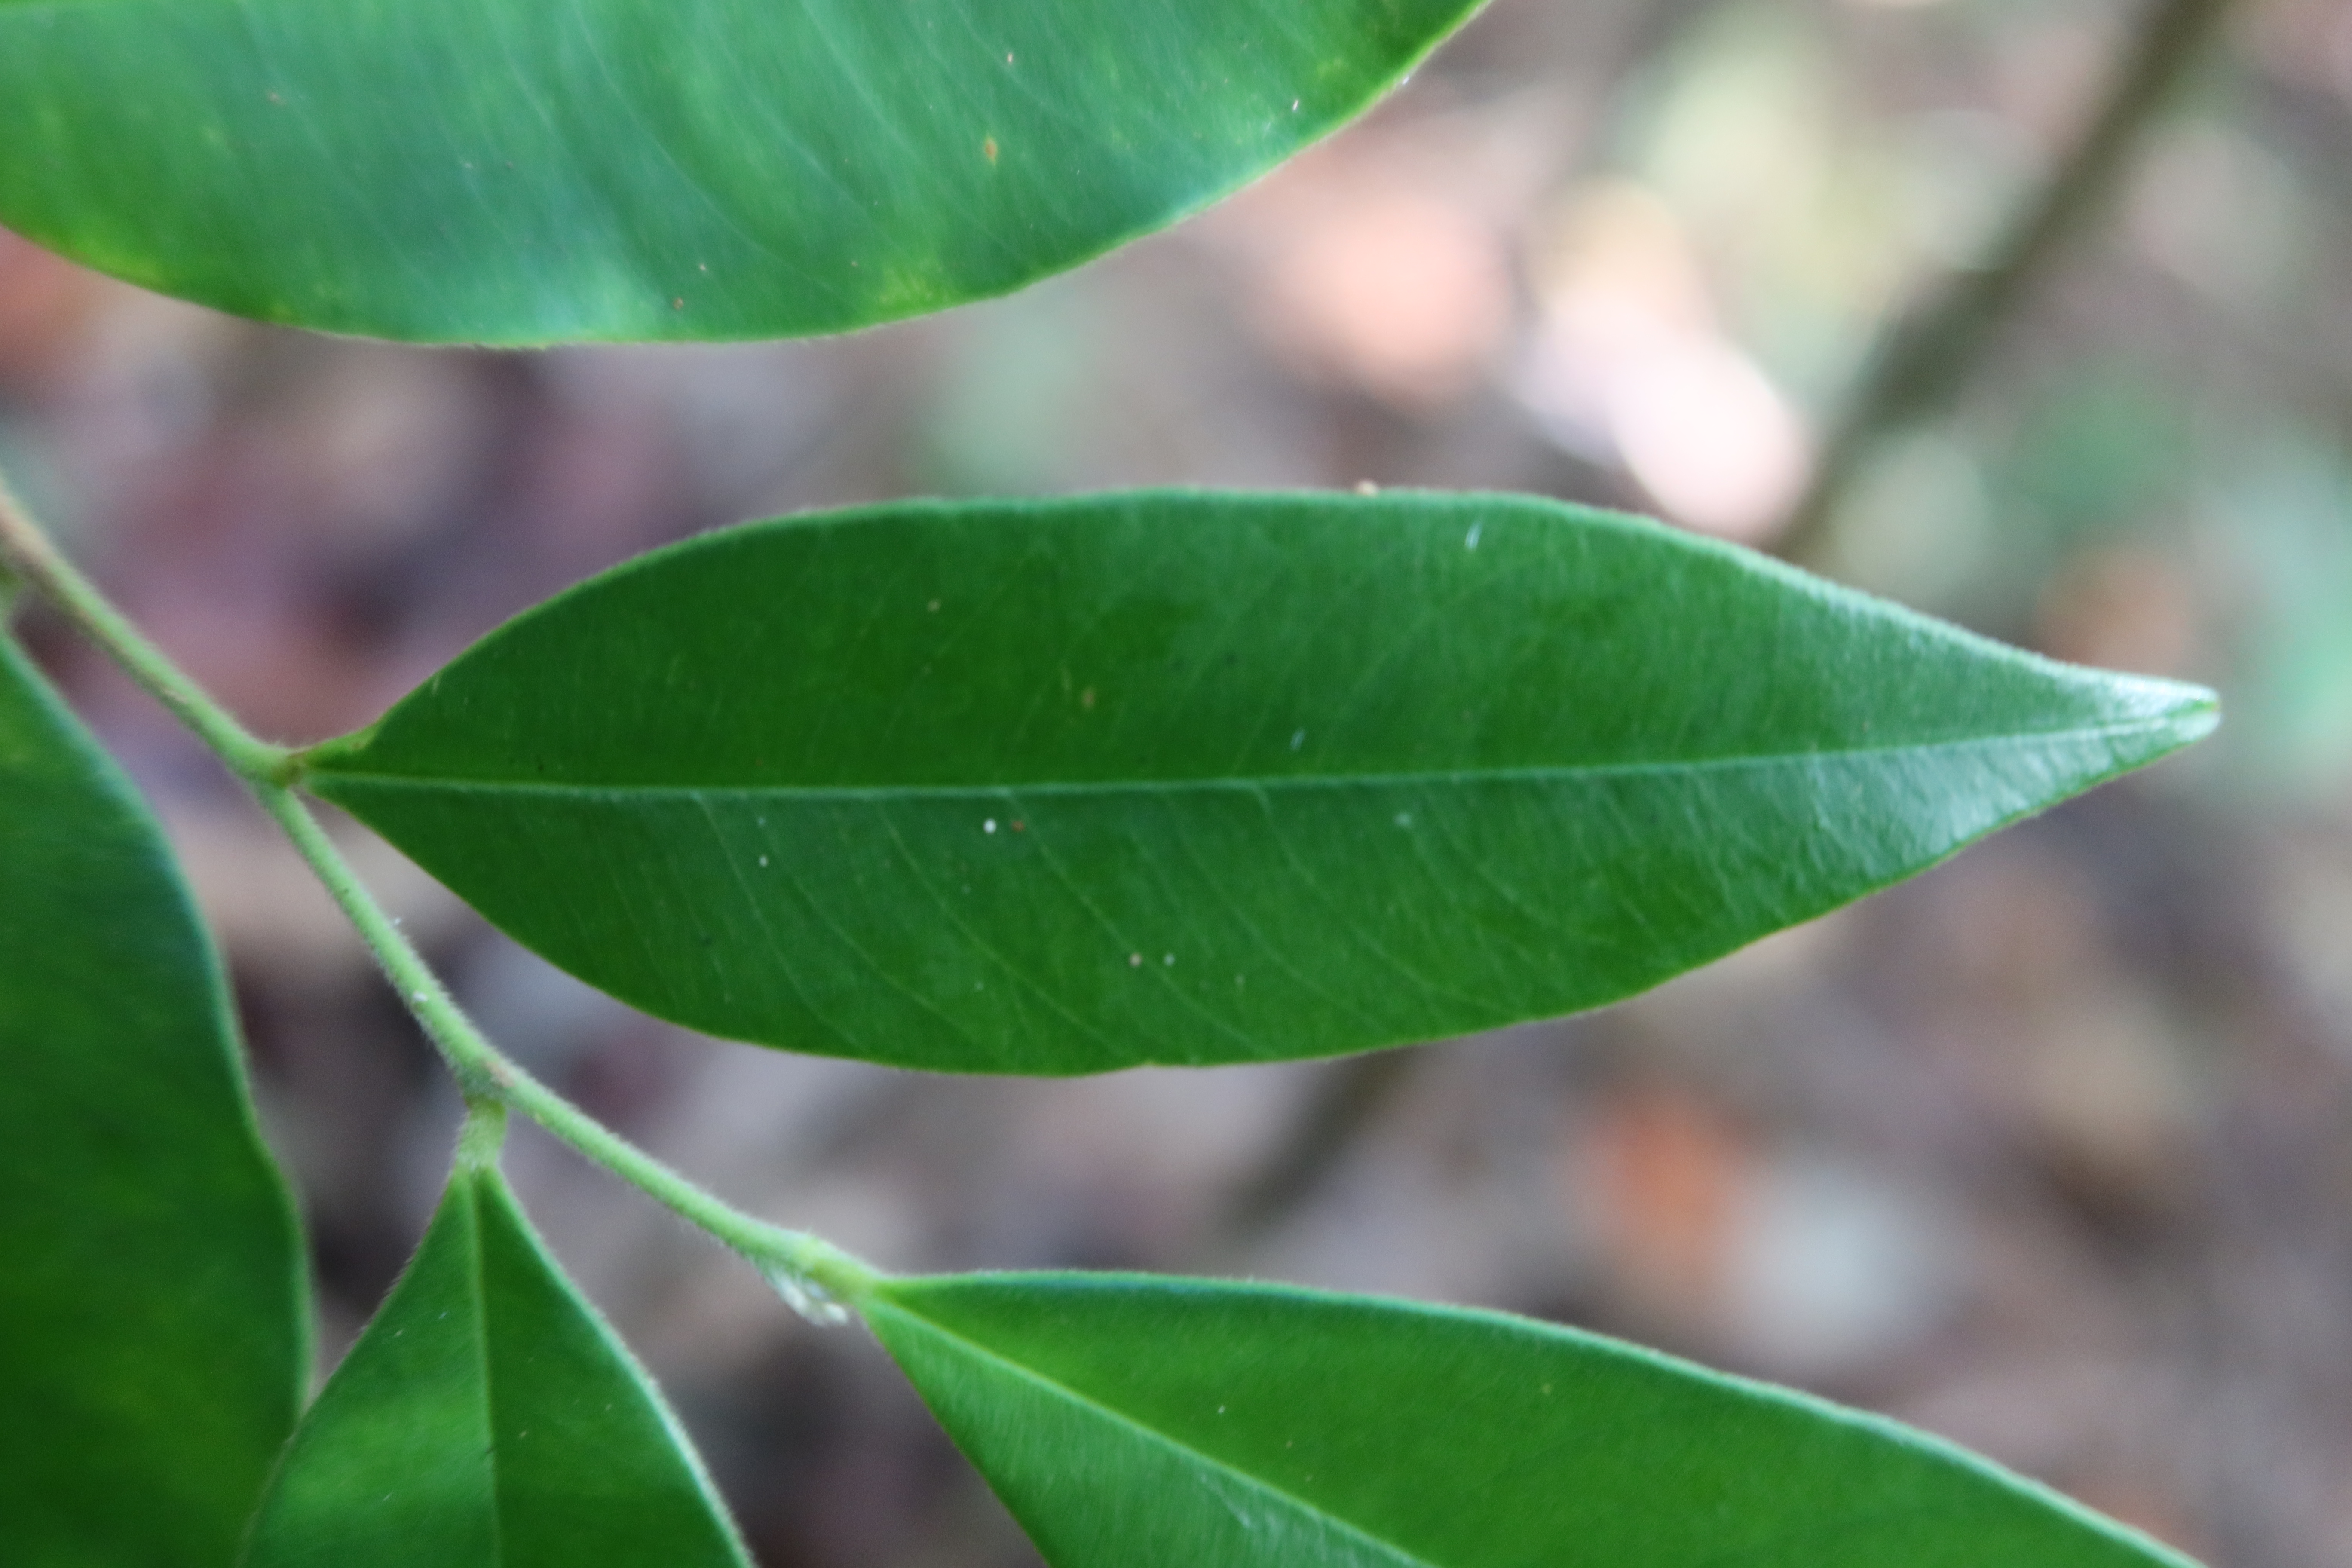
Label: Mealy bugs